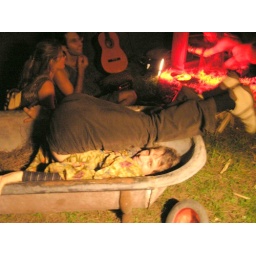
the boy in the bath